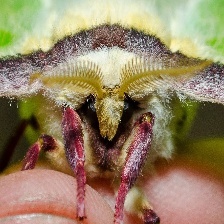
Species: LUNA MOTH